Conforama

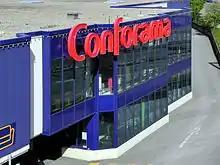
A Conforama store in Wallisellen, Switzerland in April 2012

In March 2016, Darty announced it had agreed to be purchased by Steinhoff for £673 million, through Conforama subsidiary. Fnac returned with a higher offer, resulting in a bidding war between Fnac and Conforama during April 2016. On 26 April, Conforama announced that it had dropped out in the battle for Darty. The Fnac offer was declared unconditional on 19 July 2016, thereby allowing the takeover to be completed. In September 2016, it was reported that Conforama and Casino had forged a supply purchase co-operation agreement.